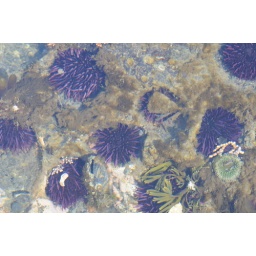
Part of a wall of sea urchins in a lost coast rock pool